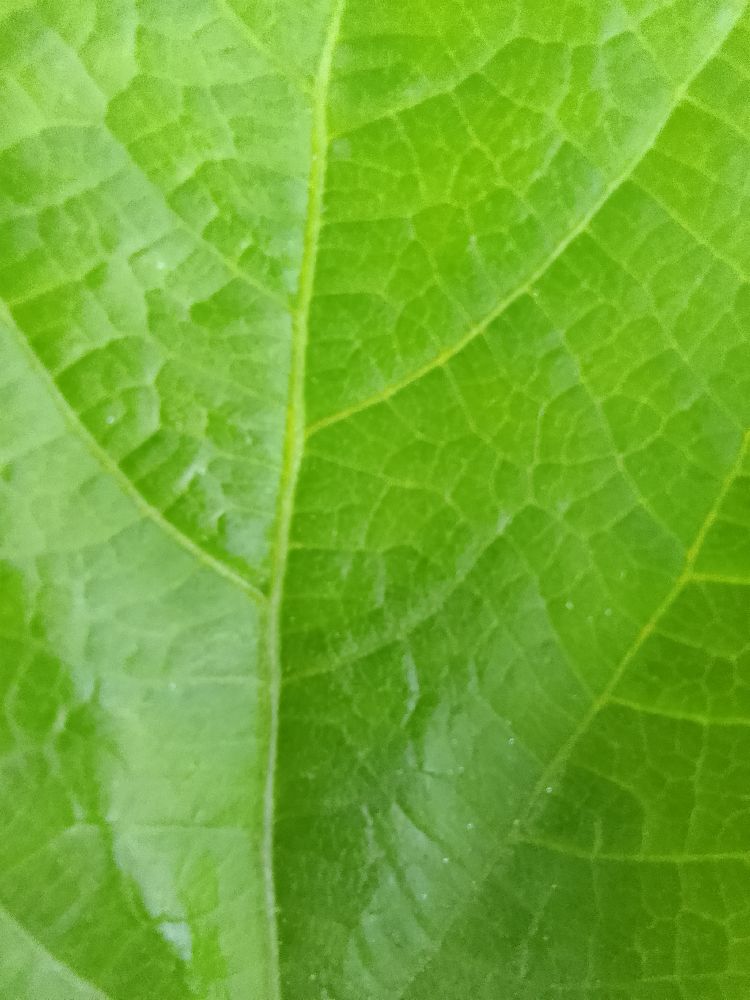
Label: healthy